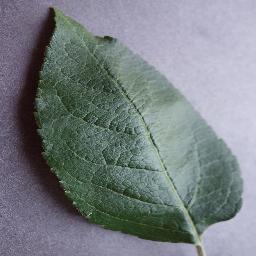
Label: Apple___healthy